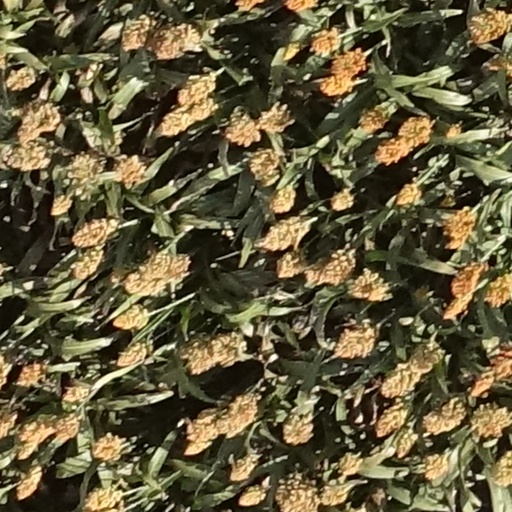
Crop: sorghum